Windows Phone 7

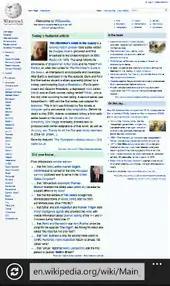
Internet Explorer Mobile on Windows Phone

Windows Phone 7.5 features a version of Internet Explorer Mobile with a rendering engine that is based on Internet Explorer 9.